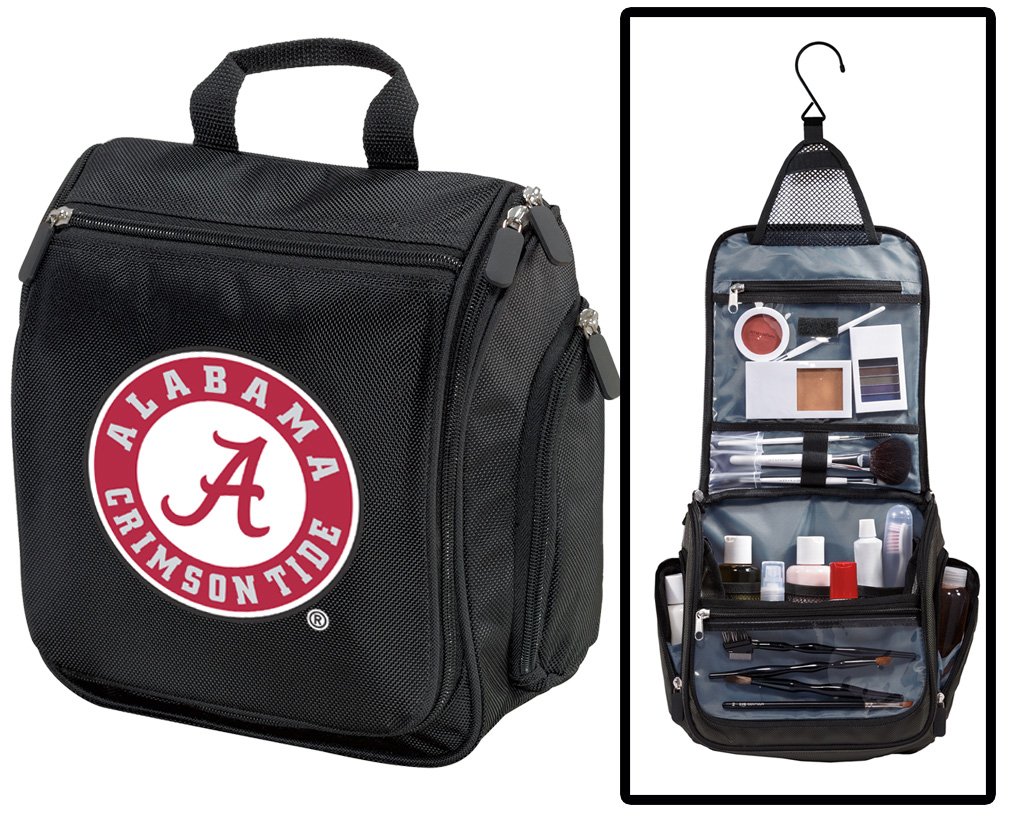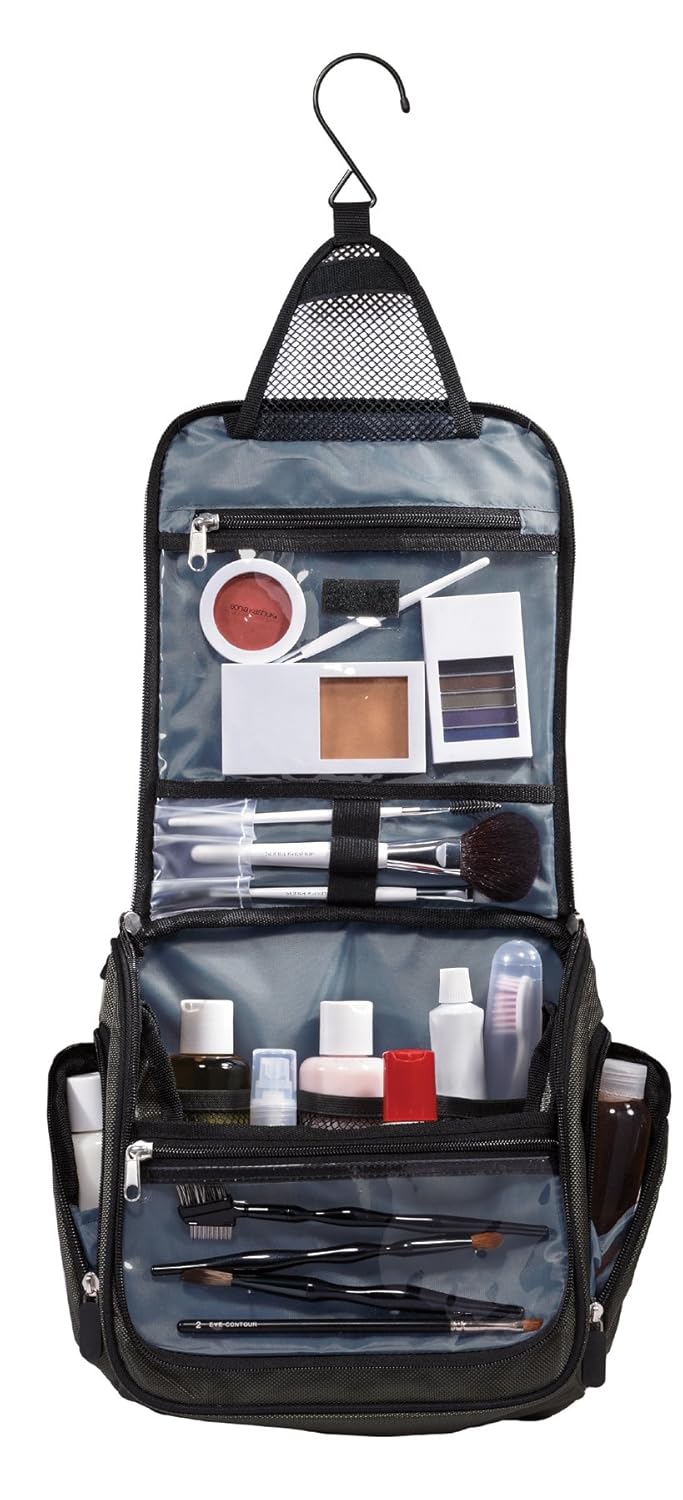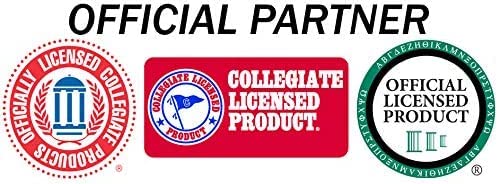
Alabama Toiletry Bags Or Hanging Alabama Shaving Kits
Category: All Beauty
AMAZINGLY FAST - SHIPS SAME DAY! Mon-Fri - This official Alabama Toiletry Bag is a top Alabama gift for a man or a woman! An essential accessory for every traveler, the unique and useful Alabama toiletry bag or Alabama Shaving Kit features see-through pockets to view toiletries and accessories. Lots of secure zippered pockets! Perfect as a Alabama dopp kit or Alabama shaving bag for men. This hanging Alabama travel organizer bag features a foldout hook that makes it easy to hang on a door or towel bar. 10h x 9.5w x 4d These are OFFICIAL NCAA Alabama Toiletry Bags & Alabama Shaving Kits for Men - Up to 12% Returned To Support Alabama Programs!
Features: AMAZINGLY FAST - SHIPS SAME DAY! Mon-Fri - OFFICIAL Alabama Toiletry Bags & Alabama Crimson Tide Men's Shaving Kits - Up to 15% Returned To Support Alabama Programs! | Broad Bay Alabama Toiletry Bags Are A Top Unique Alabama Logo Gift for A Man or Woman! | These Useful Alabama Hanging Travel Organizer Bags Feature Convenient Hooks For Hanging And Are Loaded with Zippered Pockets and Compartments! | These Official Alabama Bags Are Produced By Broad Bay - Highest Quality since 1989 - Immediate Shipping - Satisfaction Guaranteed | Perfect as a Hanging Alabama Cosmetic Bag for Her or a Alabama Shaving Kit for Him - These Bags Are Top Alabama Gifts for Men or Women!